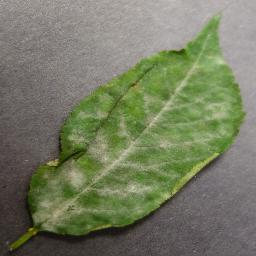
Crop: cherry
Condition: (including_sour)_powdery_mildew